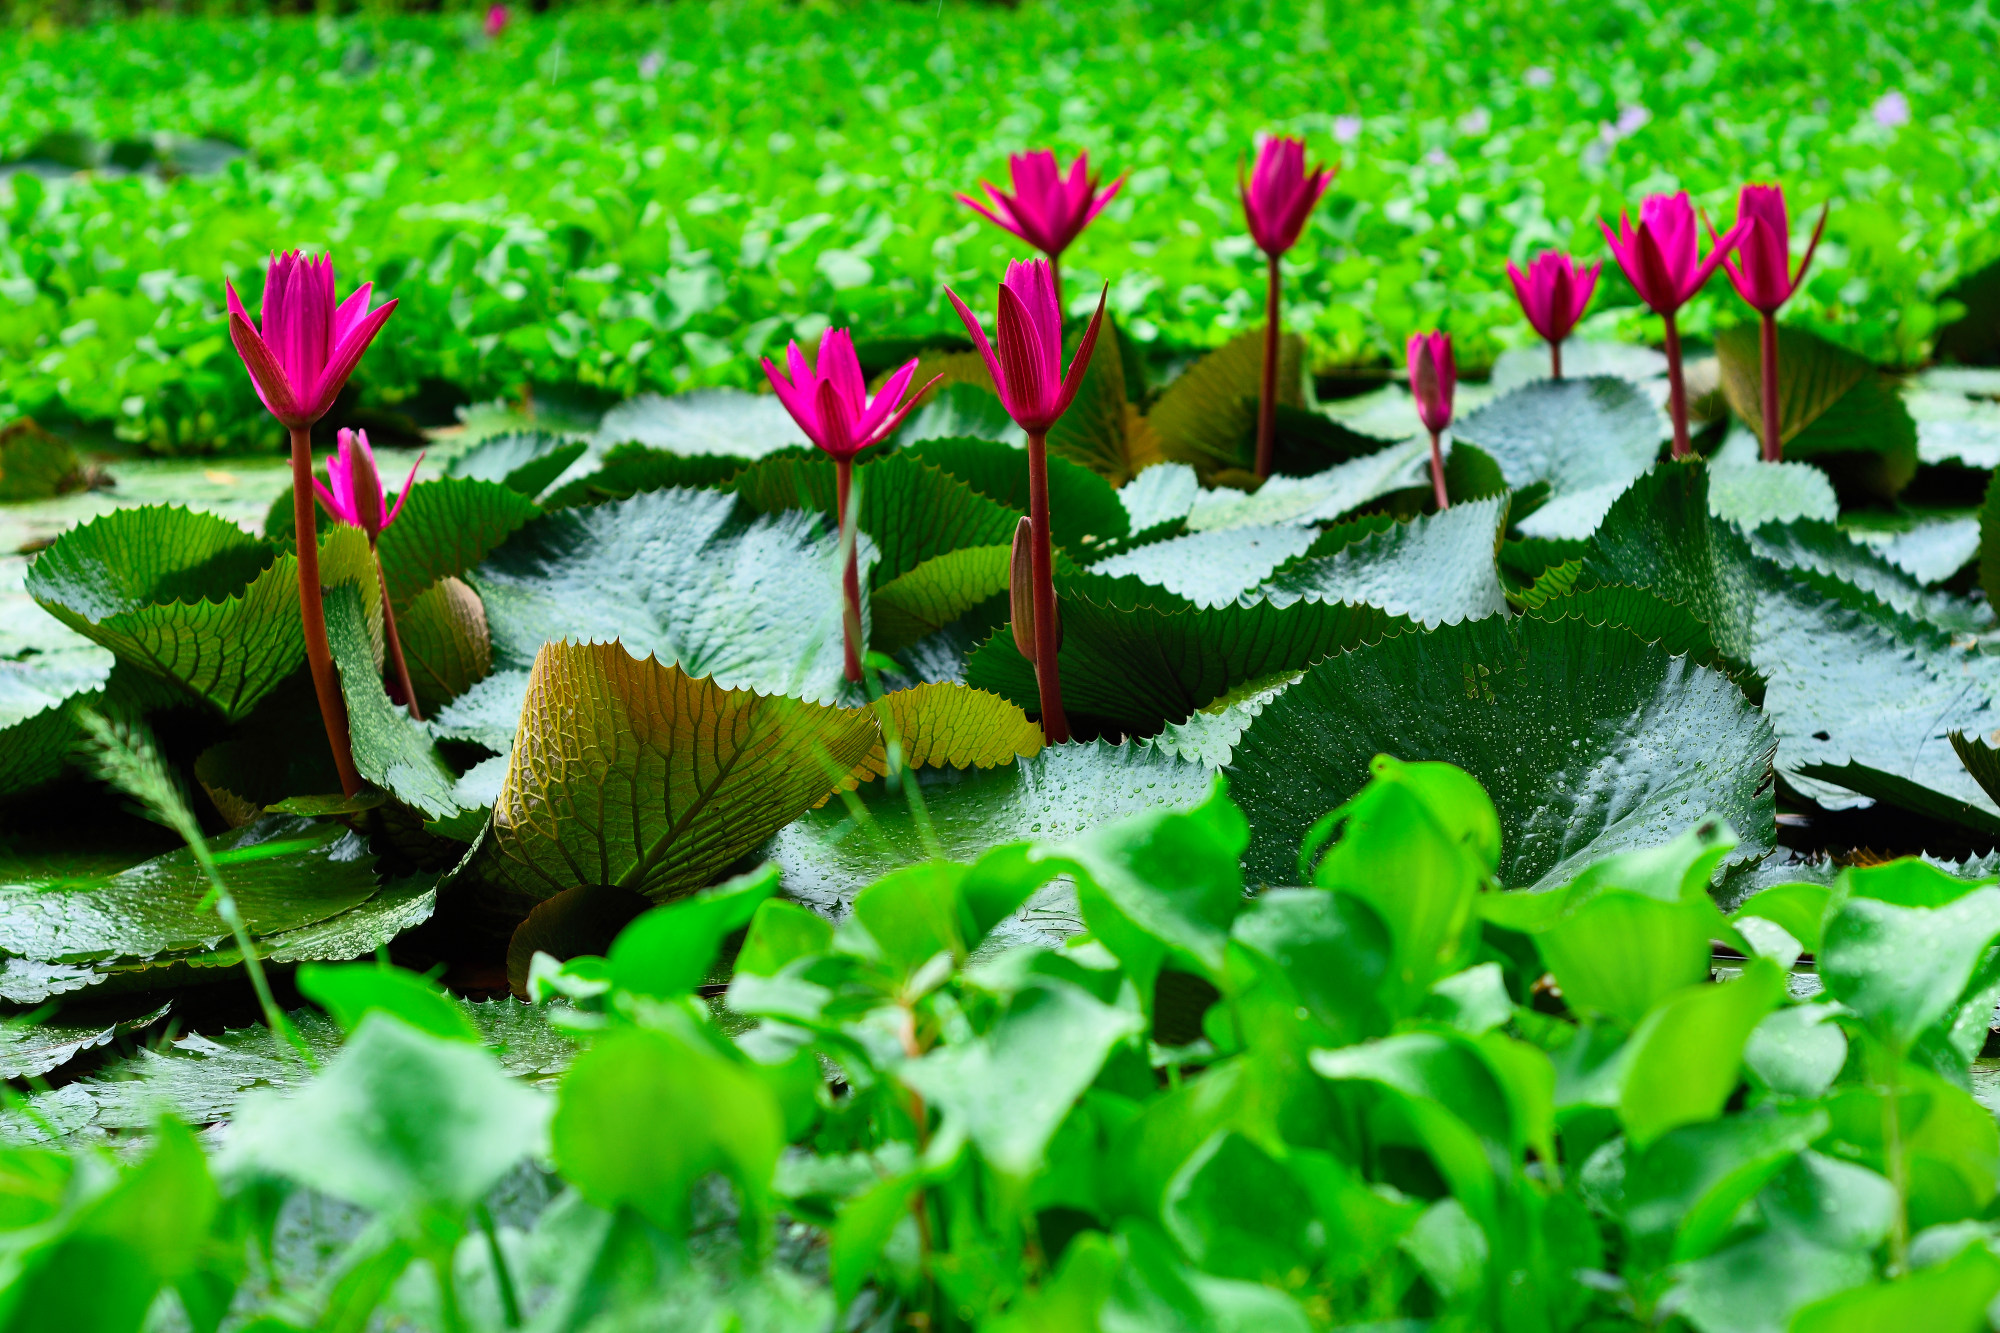
Pink Water Lily & Water Hyacinth — Khurushkul Pond, Bangladesh
Pink water lily (Nymphaea) flowers blooming amid dense water hyacinth (Eichhornia crassipes) coverage in a freshwater pond near Khurushkul, Cox's Bazar, Bangladesh. Photographed during the June 2026 monsoon season, with post-rain water droplets visible on the lily pads. Part of a 100-image GPS-tagged survey of the same pond.
Location: Khurushkul, Chattogram, Bangladesh
Captured: 2026-06-19T10:44:51+06:00